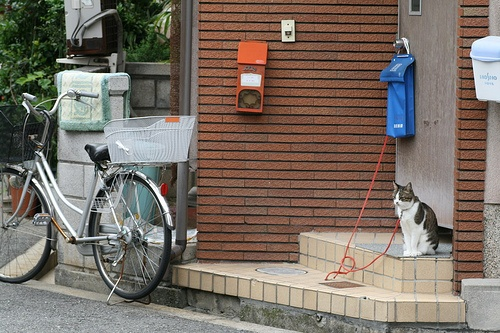
A cat is tied to a door with a red leash near a bike.
A bike leaning against a wall and a leashed cat tied to a door.
A cat standing on steps who is tied outside on a leash.
A cat on a leash on a stoop with a bike nearby.
A cat tired to a door area with a blue bag over it, with a bike in the front view